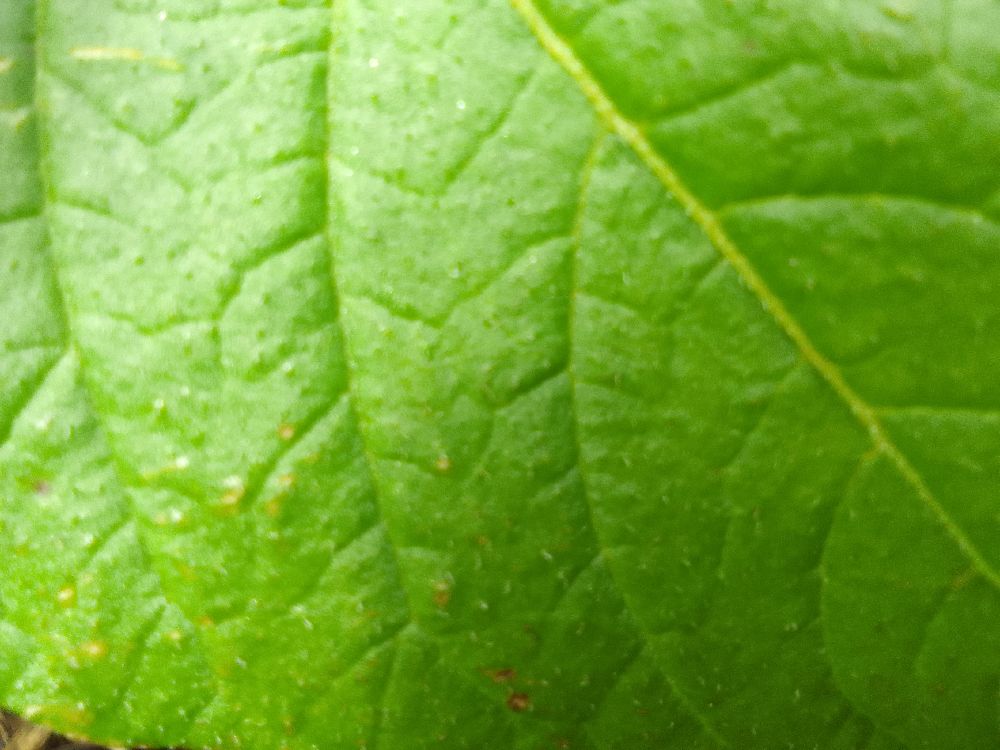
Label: Healthy